National Bank of Belgium

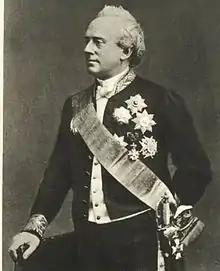
Walthère Frère-Orban (1812–1896), architect of the creation of the National Bank

The National Bank was created by Minister Walthère Frère-Orban in 1850 with a unique hybrid status: in the form of a limited company, but with the main objective to carry out missions of general interest entrusted to it by legislation of 5 May 1850, including replacing the Société Générale de Belgique (SGB) as fiscal agent of the Belgian government. It came from a protracted process of negotiation with the Société Générale and the Banque de Belgique, until then the two main financial institutions in the country which had been negatively impacted by financial turmoil in 1848. As part of the same train of reform, Frère-Orban established the , which later became the Caisse Générale d'Épargne et de Retraite. Initially the National Bank was mainly an issuing and discounting bank, leaving the business of longer-term credit and investment to the SGB and others.